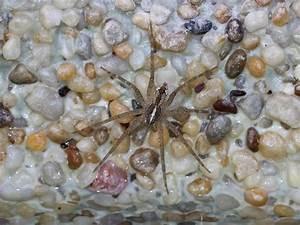
spider